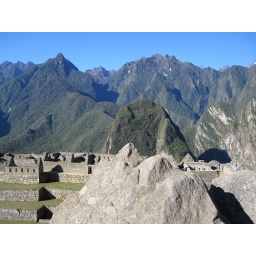
The rock in the forground is carved to look like mountain in background